Headlam Hall

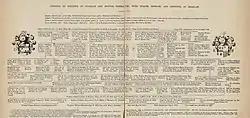
Birkbeck family tree

Henry Birkbeck (1564-1637) built Headlam Hall around the time of his marriage in 1606 to Anne Brackenbury. He was the son of Thomas Birkbeck a wealthy landowner. As a present for his wife he had an elaborate oak fireplace installed in the main hall with the Birkbeck coat of arms displayed in the centre of the mantle. This feature still stands today. It was described in several early history books. John Richard Walbran in 1846 says "it was a richly ornamented fireplace in the centre compartment of which “is a mantled shield, hearing a fess gobony, between three lions heads erased, a crescent for difference; impaling three chevronels interlaced — the arms of Henry Birkbeck, Esq.”"